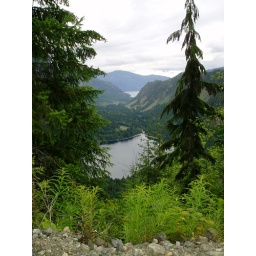
Willemar Lake in the fore ground and Comox lake beyond